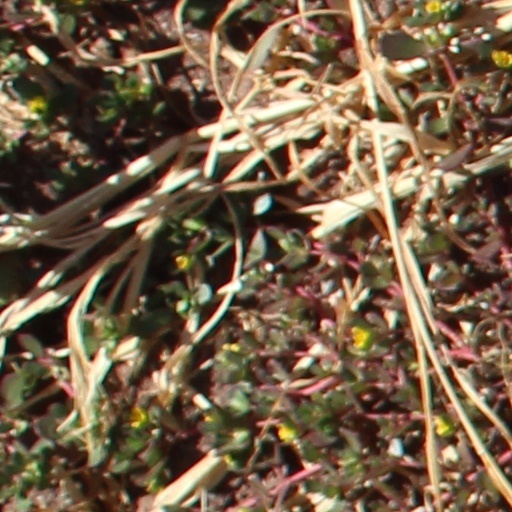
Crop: wheat